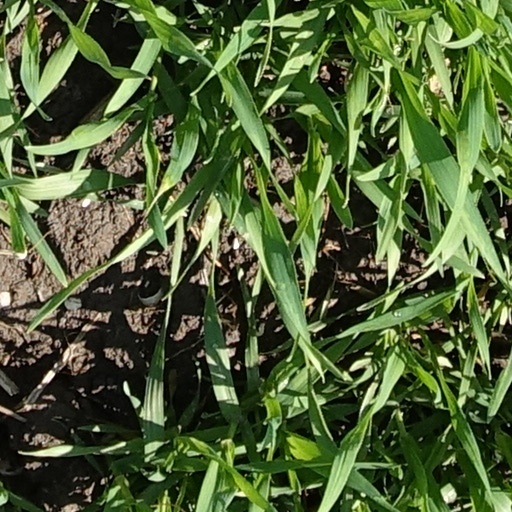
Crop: wheat